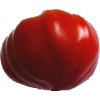
Label: Tomato 3